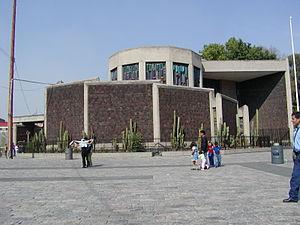
Le sanctuaire marial de Notre-Dame de Guadalupe est un sanctuaire catholique consacré à la Vierge de Guadalupe, situé sur la colline de Tepeyac, dans la delegación Gustavo A. Madero de Mexico, sur le lieu étant réputé être celui des apparitions mariales de Notre-Dame de Guadalupe en 1531.